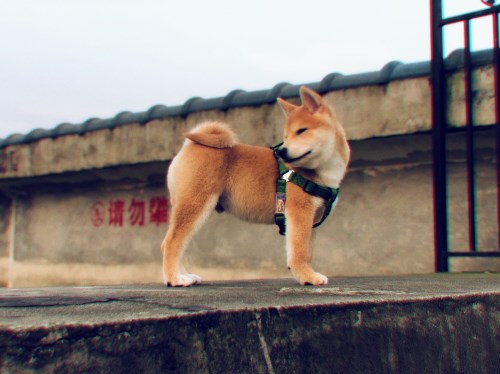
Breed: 1043-n000001-Shiba_Dog